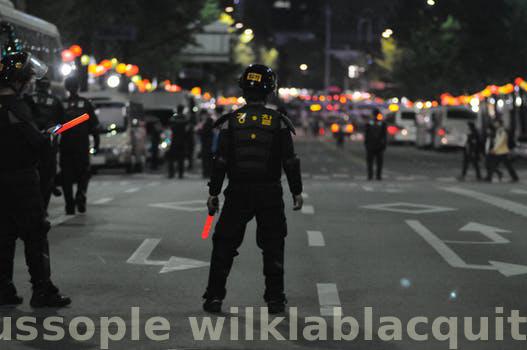
Label: Watermark